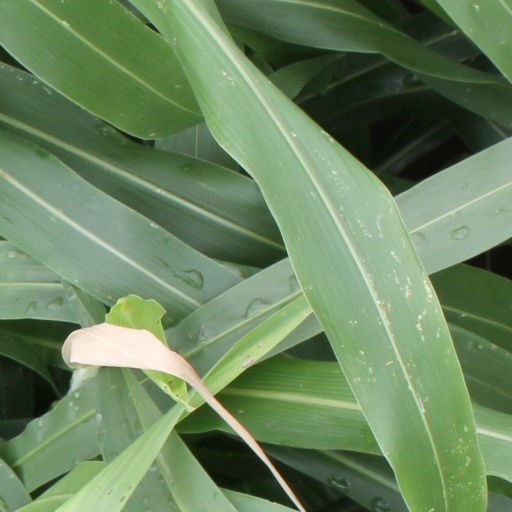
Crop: sorghum